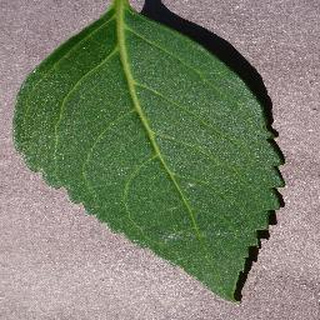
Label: healthy_cherry